Nesher Beer

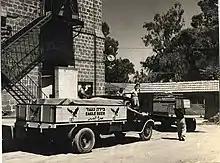
Nesher Beer factory, 1941

Nesher Beer was the country's first industrially brewed beer. It was a joint French-Yishuv venture. Production began in 1935 at the "Palestine Brewery Ltd" in Bat Yam. The distinctive, spread-wing eagle logo, still used today, was selected in a public competition advertised in the Palestine Post (now the Jerusalem Post).